History of alcoholic drinks

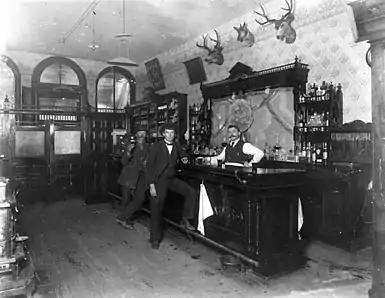
Interior view of the Toll Gate Saloon in Black Hawk, Colorado (1897)

Alcoholic beverages played an important role in the Thirteen Colonies from their early days. For example, the "Mayflower" shipped more beer than water when it departed for the New World in 1620. While this may seem strange viewed from the modern context, note that drinking wine and beer at that time was safer than drinking water – which was usually taken from sources also used to dispose of sewage and garbage. Experience showed that it was safer to drink alcohol than the typically polluted water in Europe. Alcohol was also an effective analgesic, provided energy necessary for hard work, and generally enhanced the quality of life.